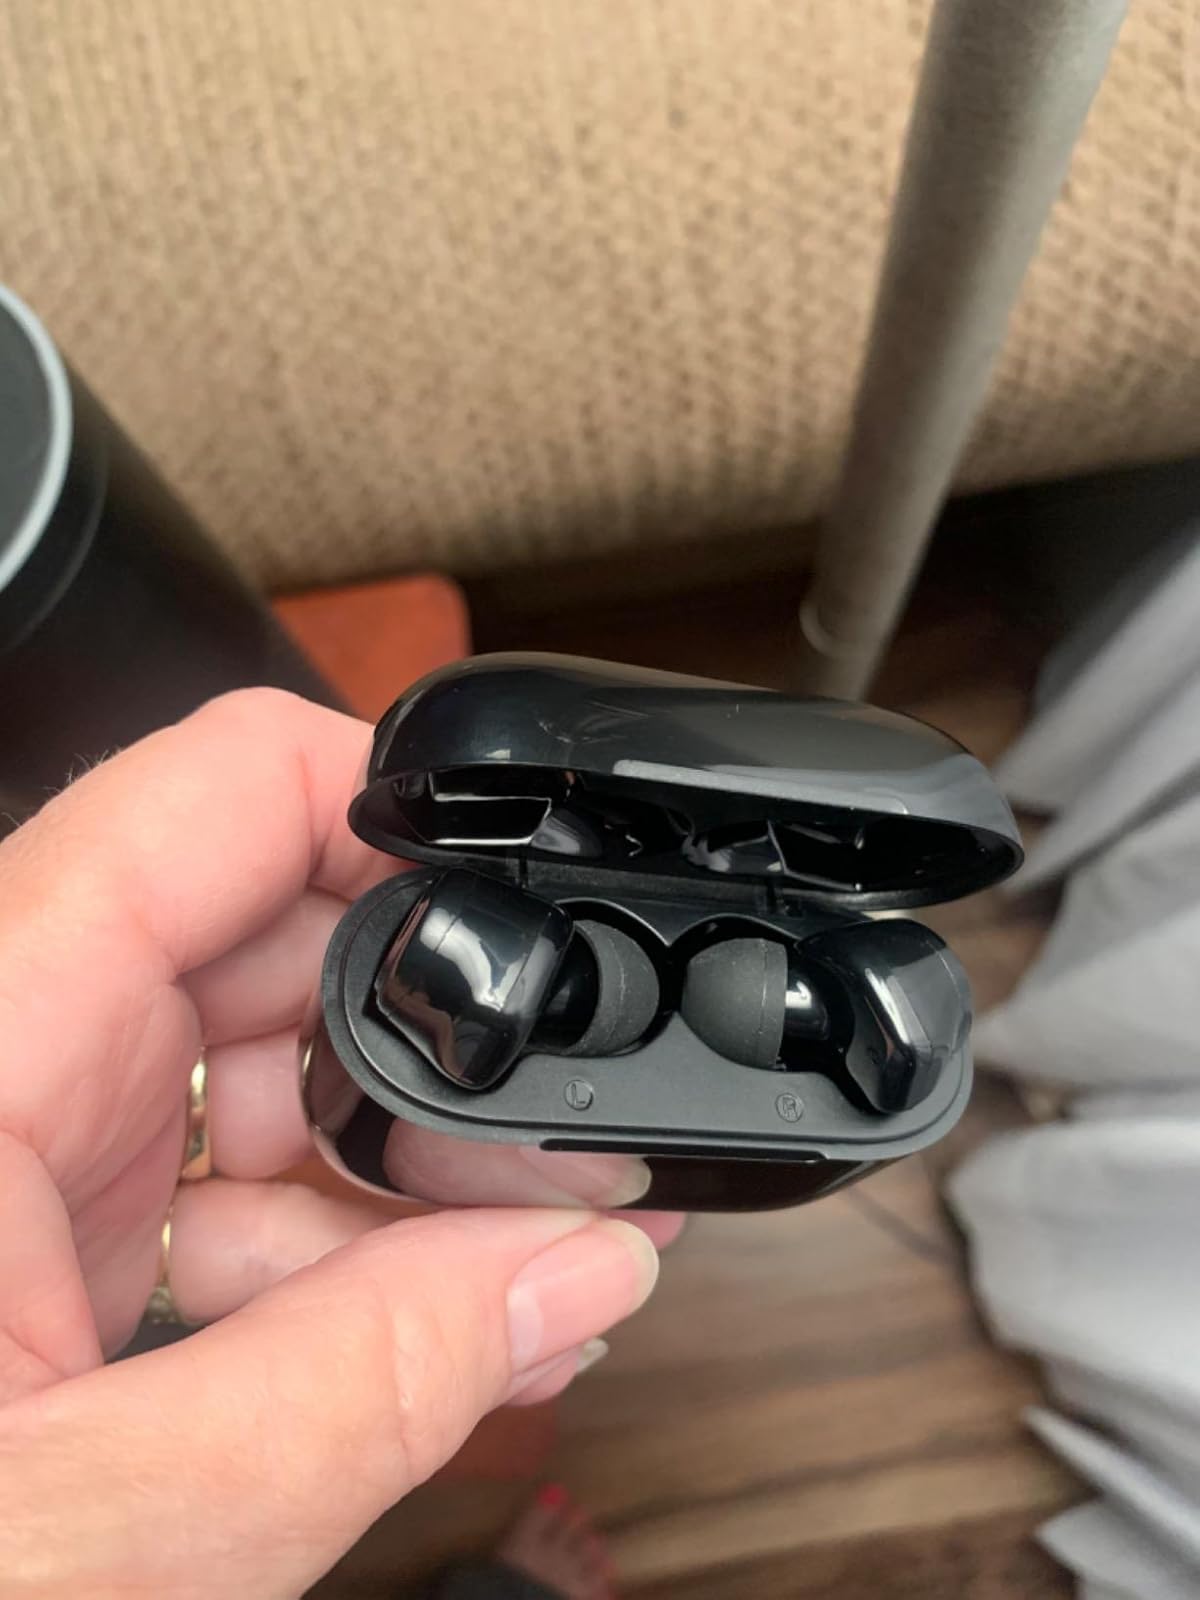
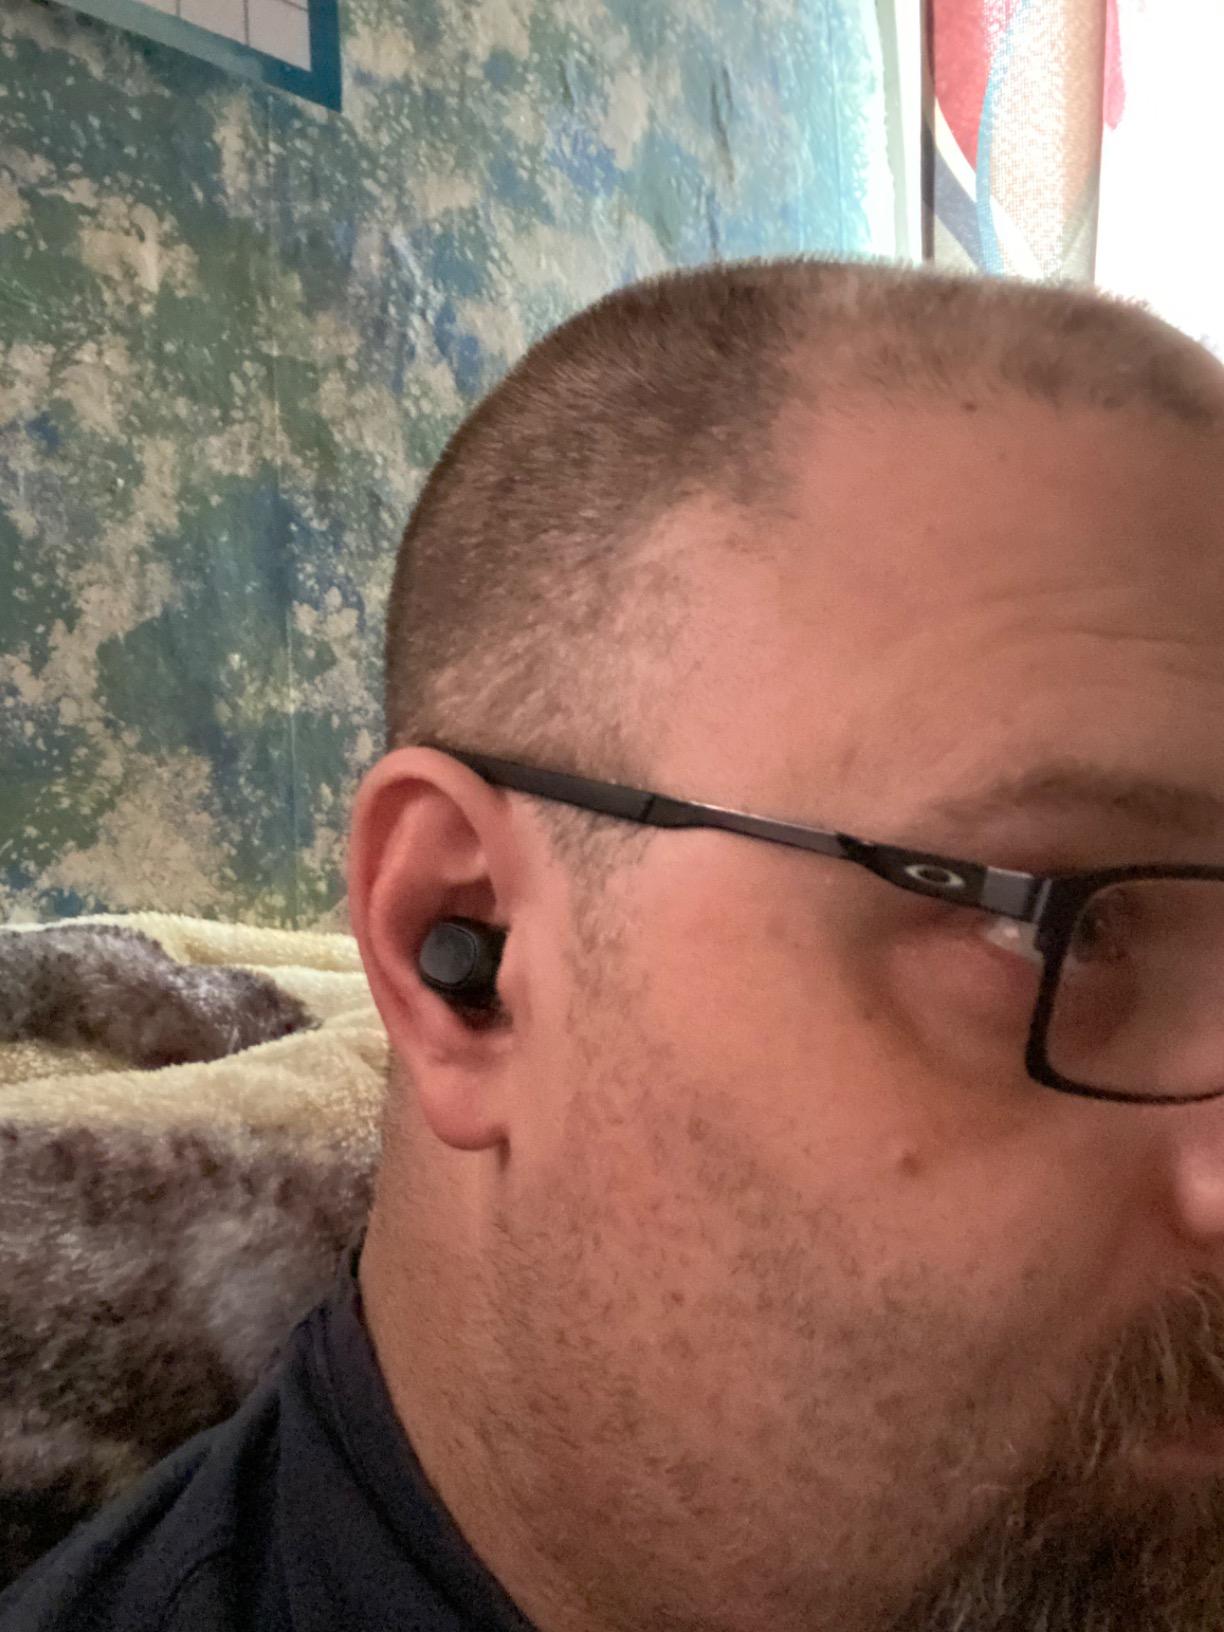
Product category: earbuds
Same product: no